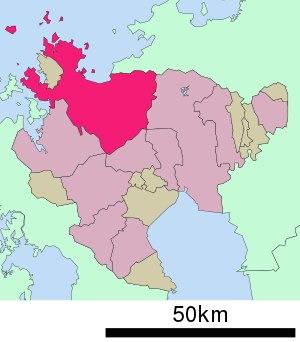
Karatsu est une ville japonaise située dans la préfecture de Saga, sur l'île de Kyūshū.